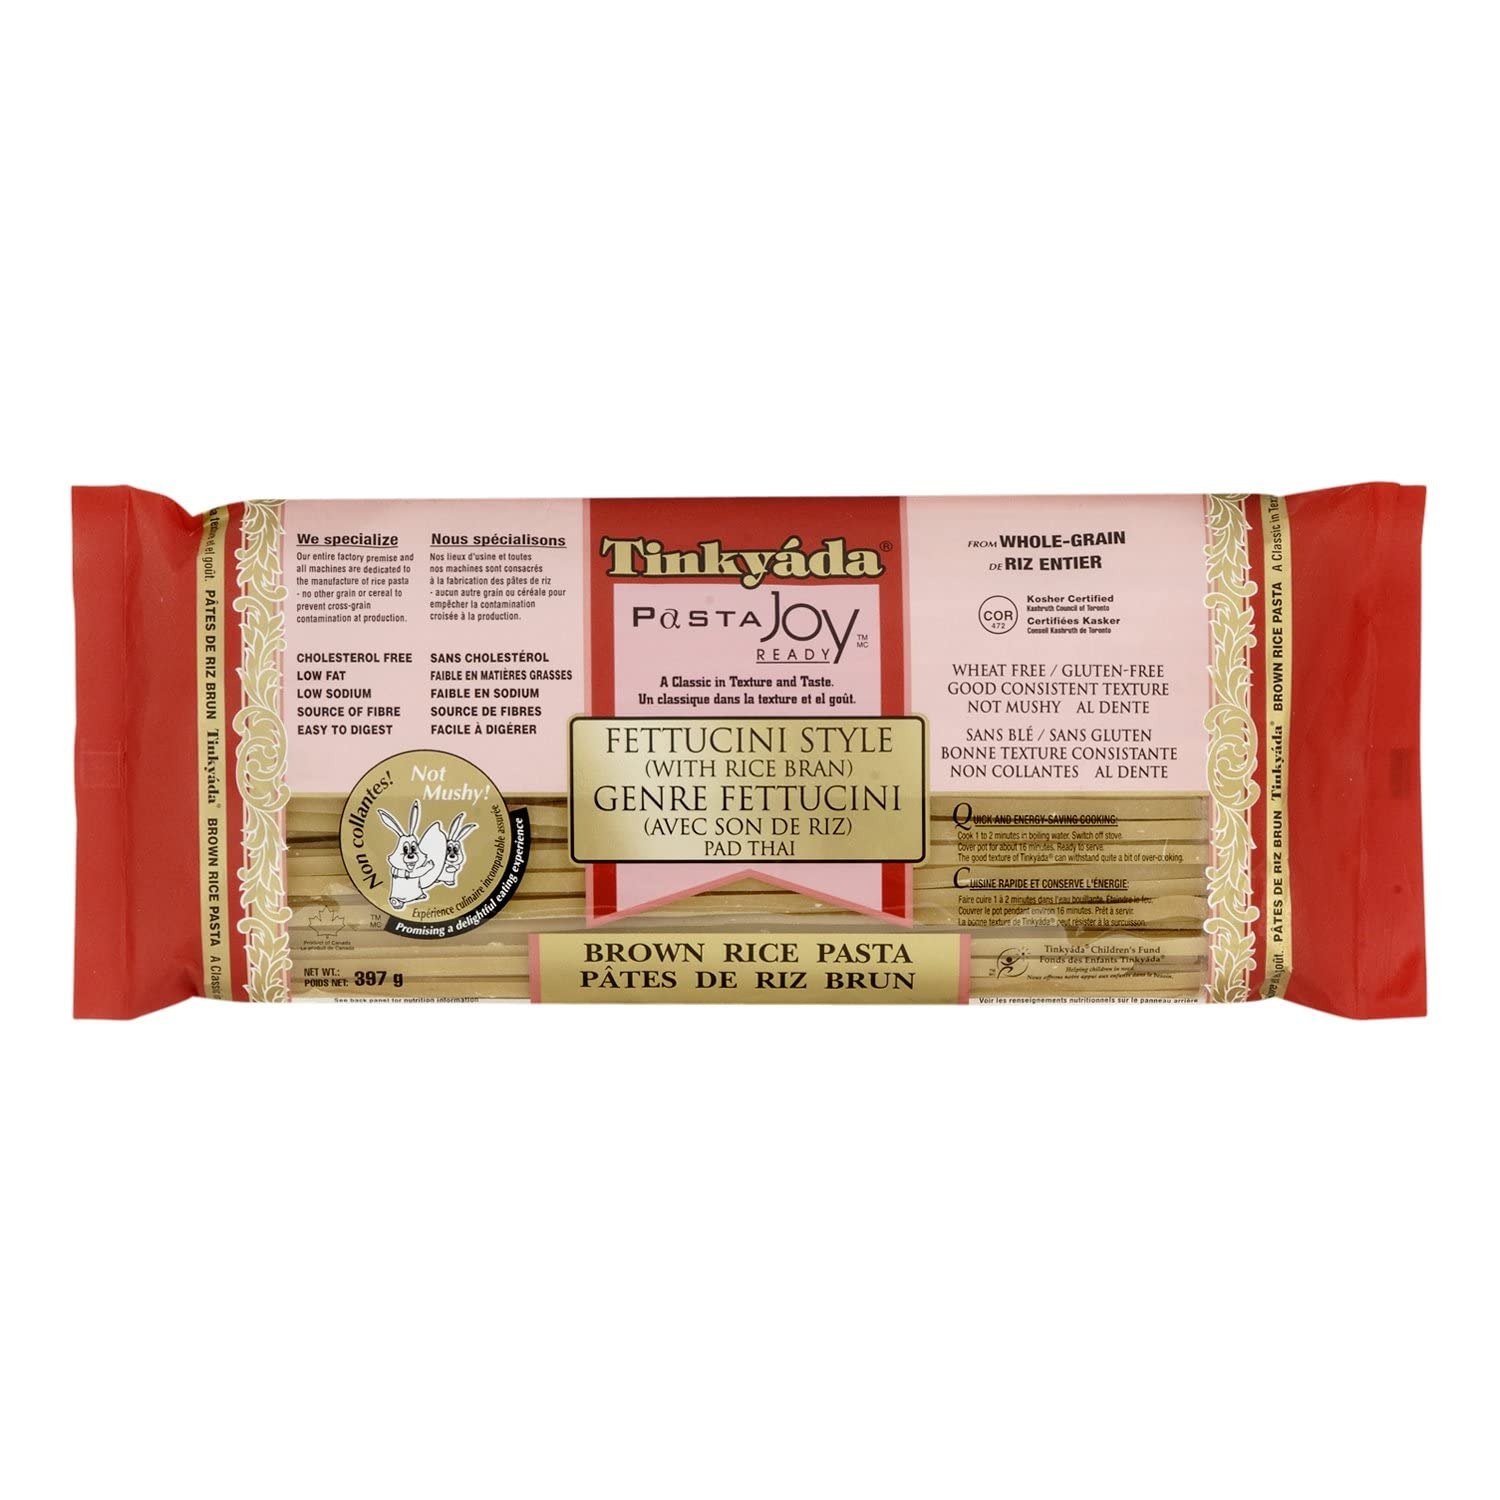
Item Name: Tinkyada Fettucini Brown Rice Pasta, 14 Oz
Bullet Point 1: Promising a Delightful Eating Experience
Bullet Point 2: This product is made from 100% quality rice, stone-ground and formed to gourmet class
Bullet Point 3: An ultimate in the enjoyment of pasta
Value: 14.0
Unit: Ounce

Price: 8.265